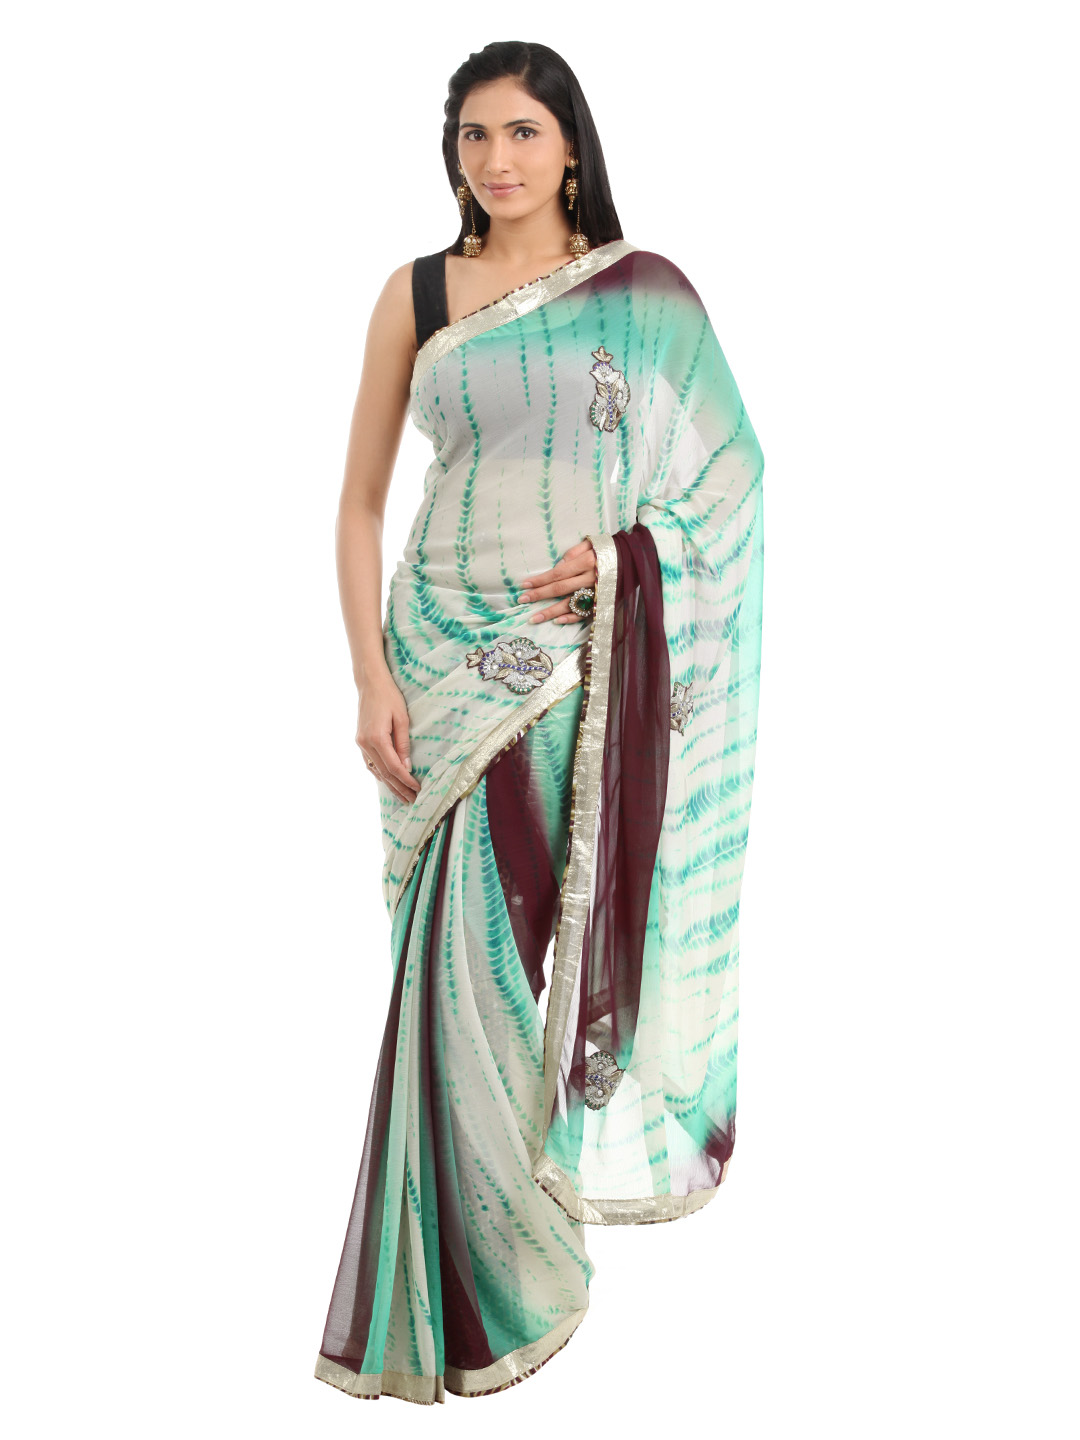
FNF Multi Coloured Sari
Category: Apparel / Saree / Sarees
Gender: Women
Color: Multi
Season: Fall 2012
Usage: Ethnic